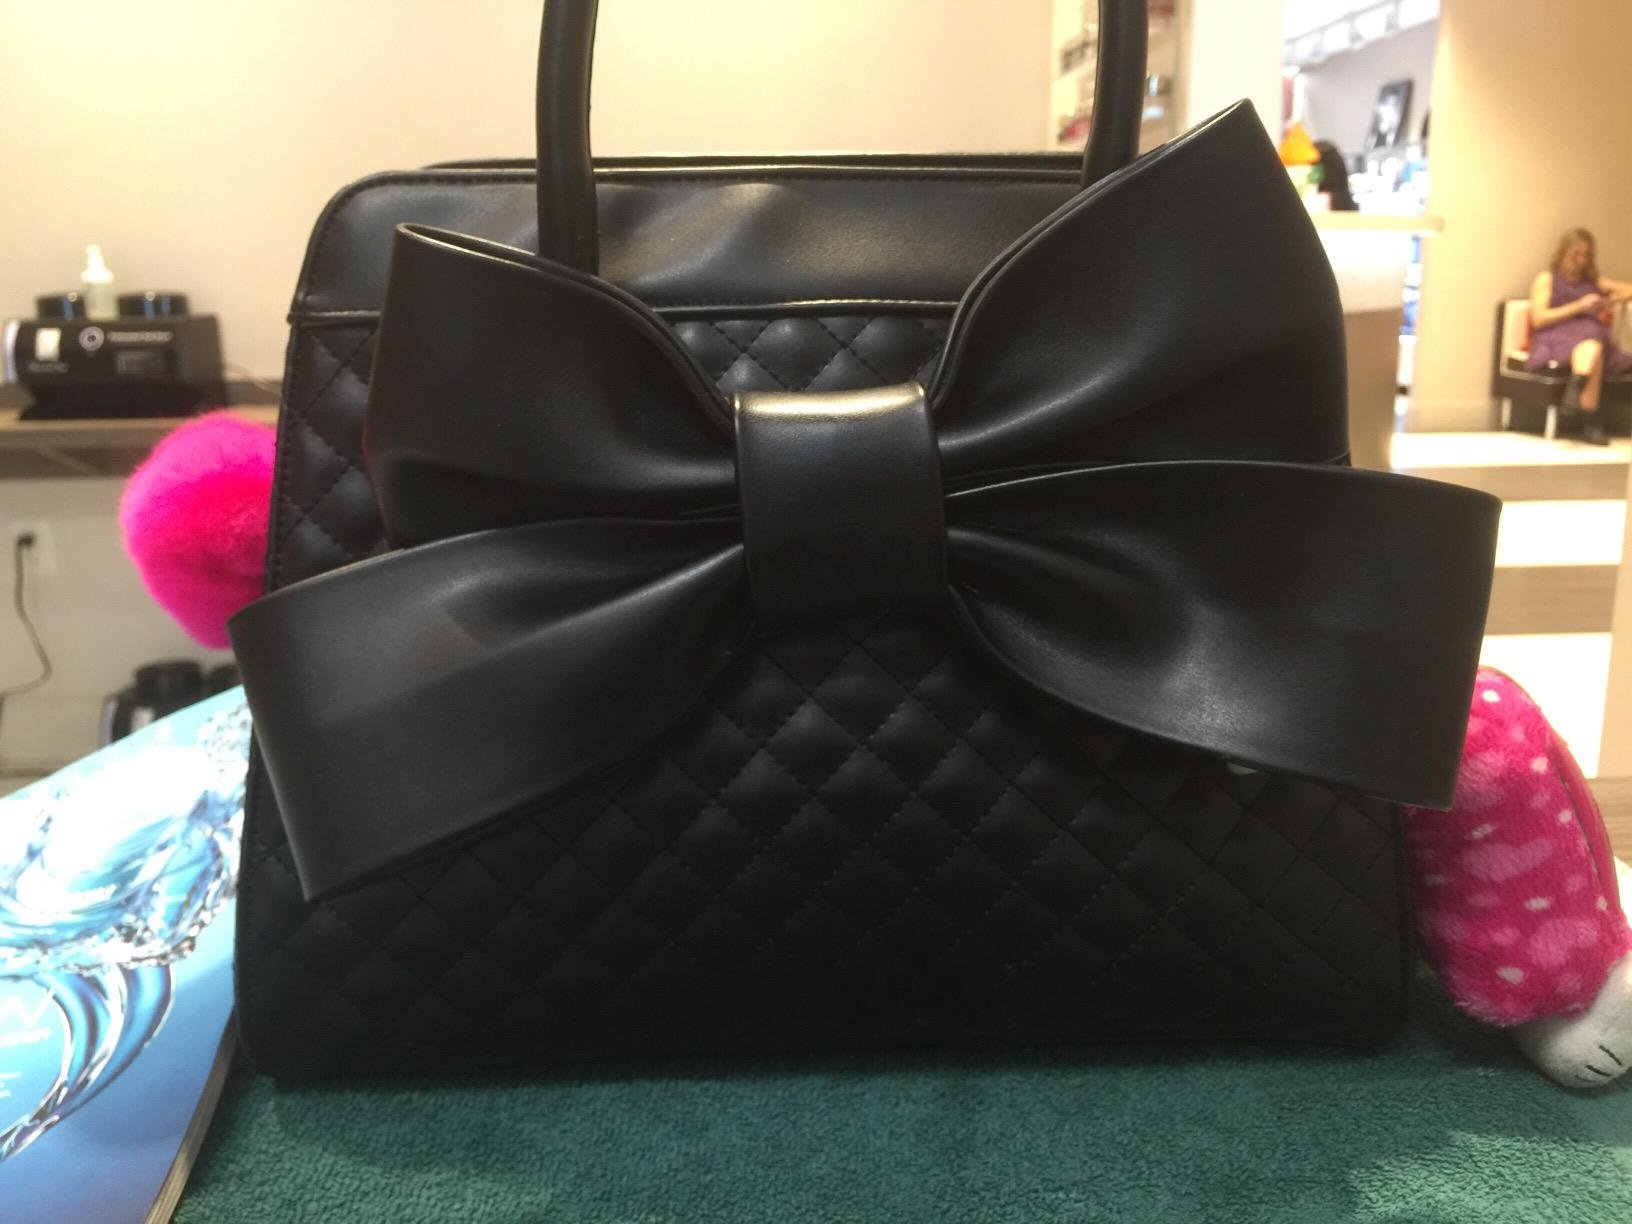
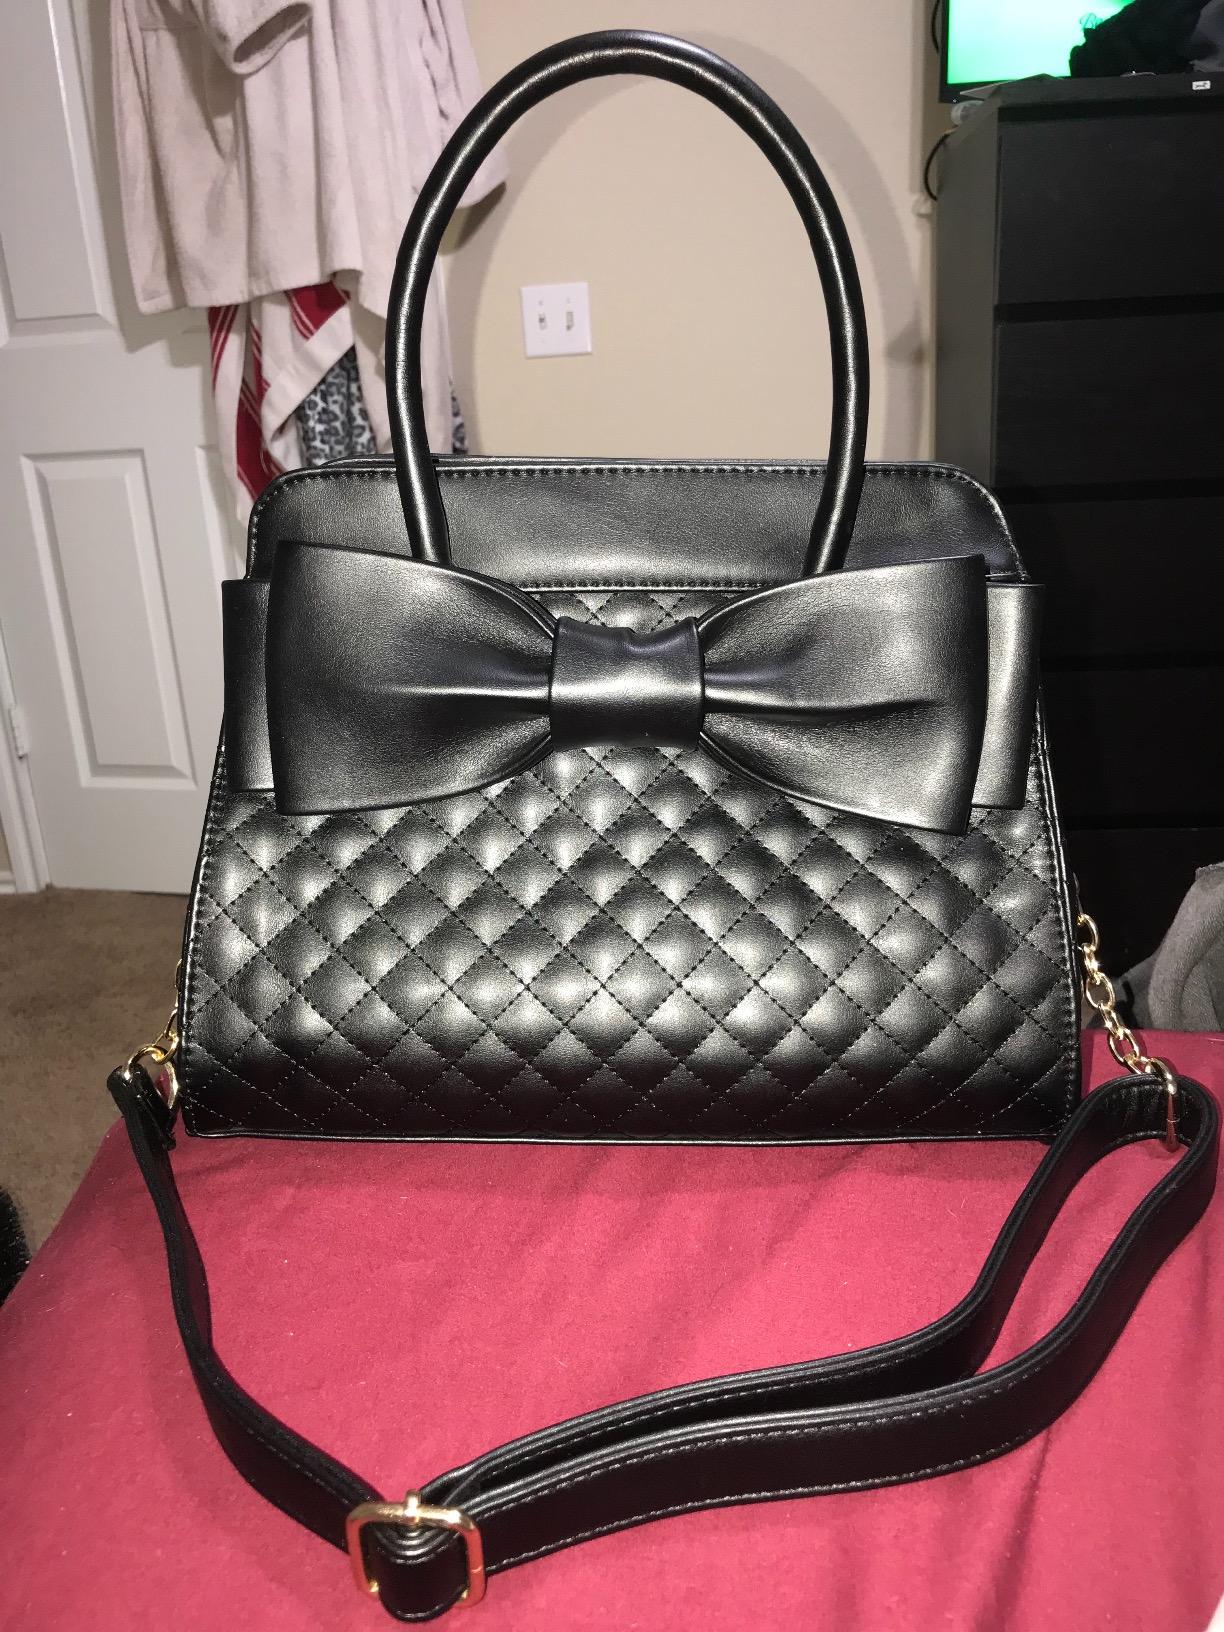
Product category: accessories_handbag
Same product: yes